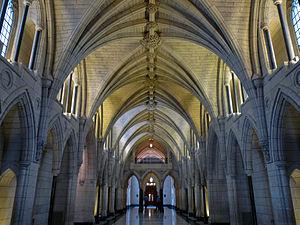
Hall d'honneur de l'édifice du Centre du Parlement du Canada